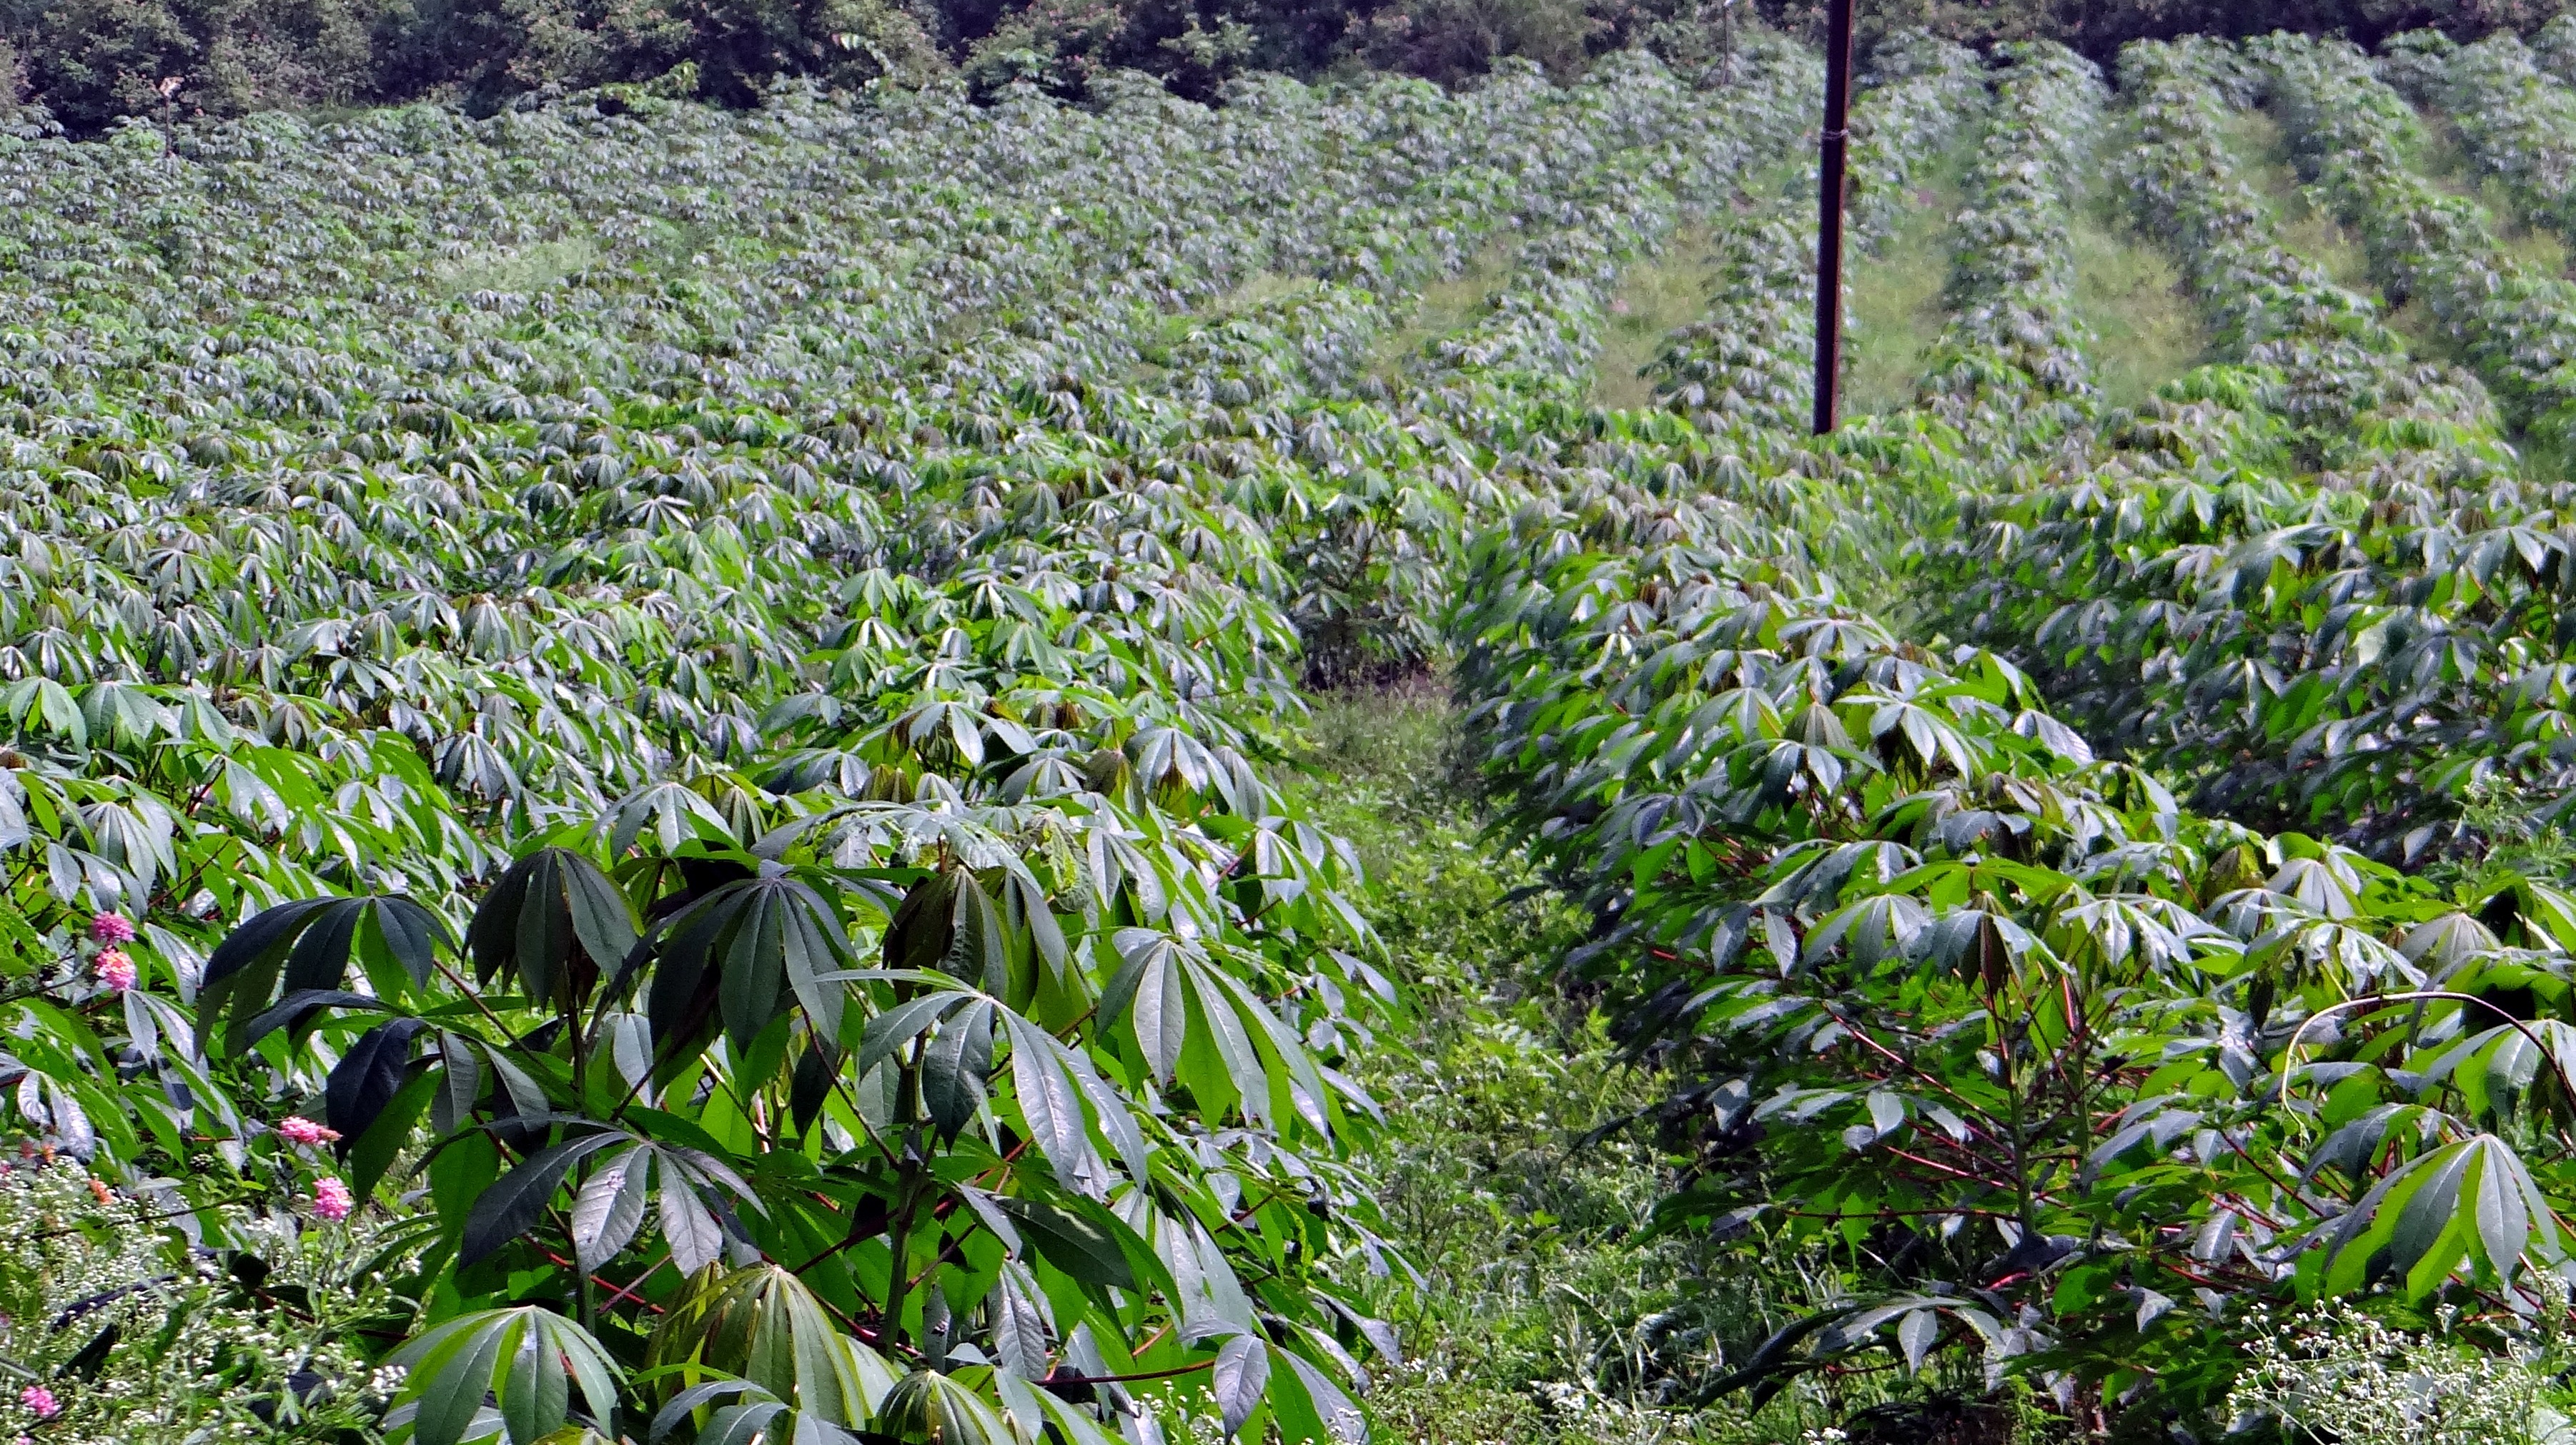
landscape, nature, outdoor, plant, field, farm, flower, rural, food, farming, harvest, produce, crop, botany, agriculture, farmland, plants, freshness, agricultural, cultivation, shrub, crops, plantation, india, cassava, flowering plant, land plant, manihot esculenta